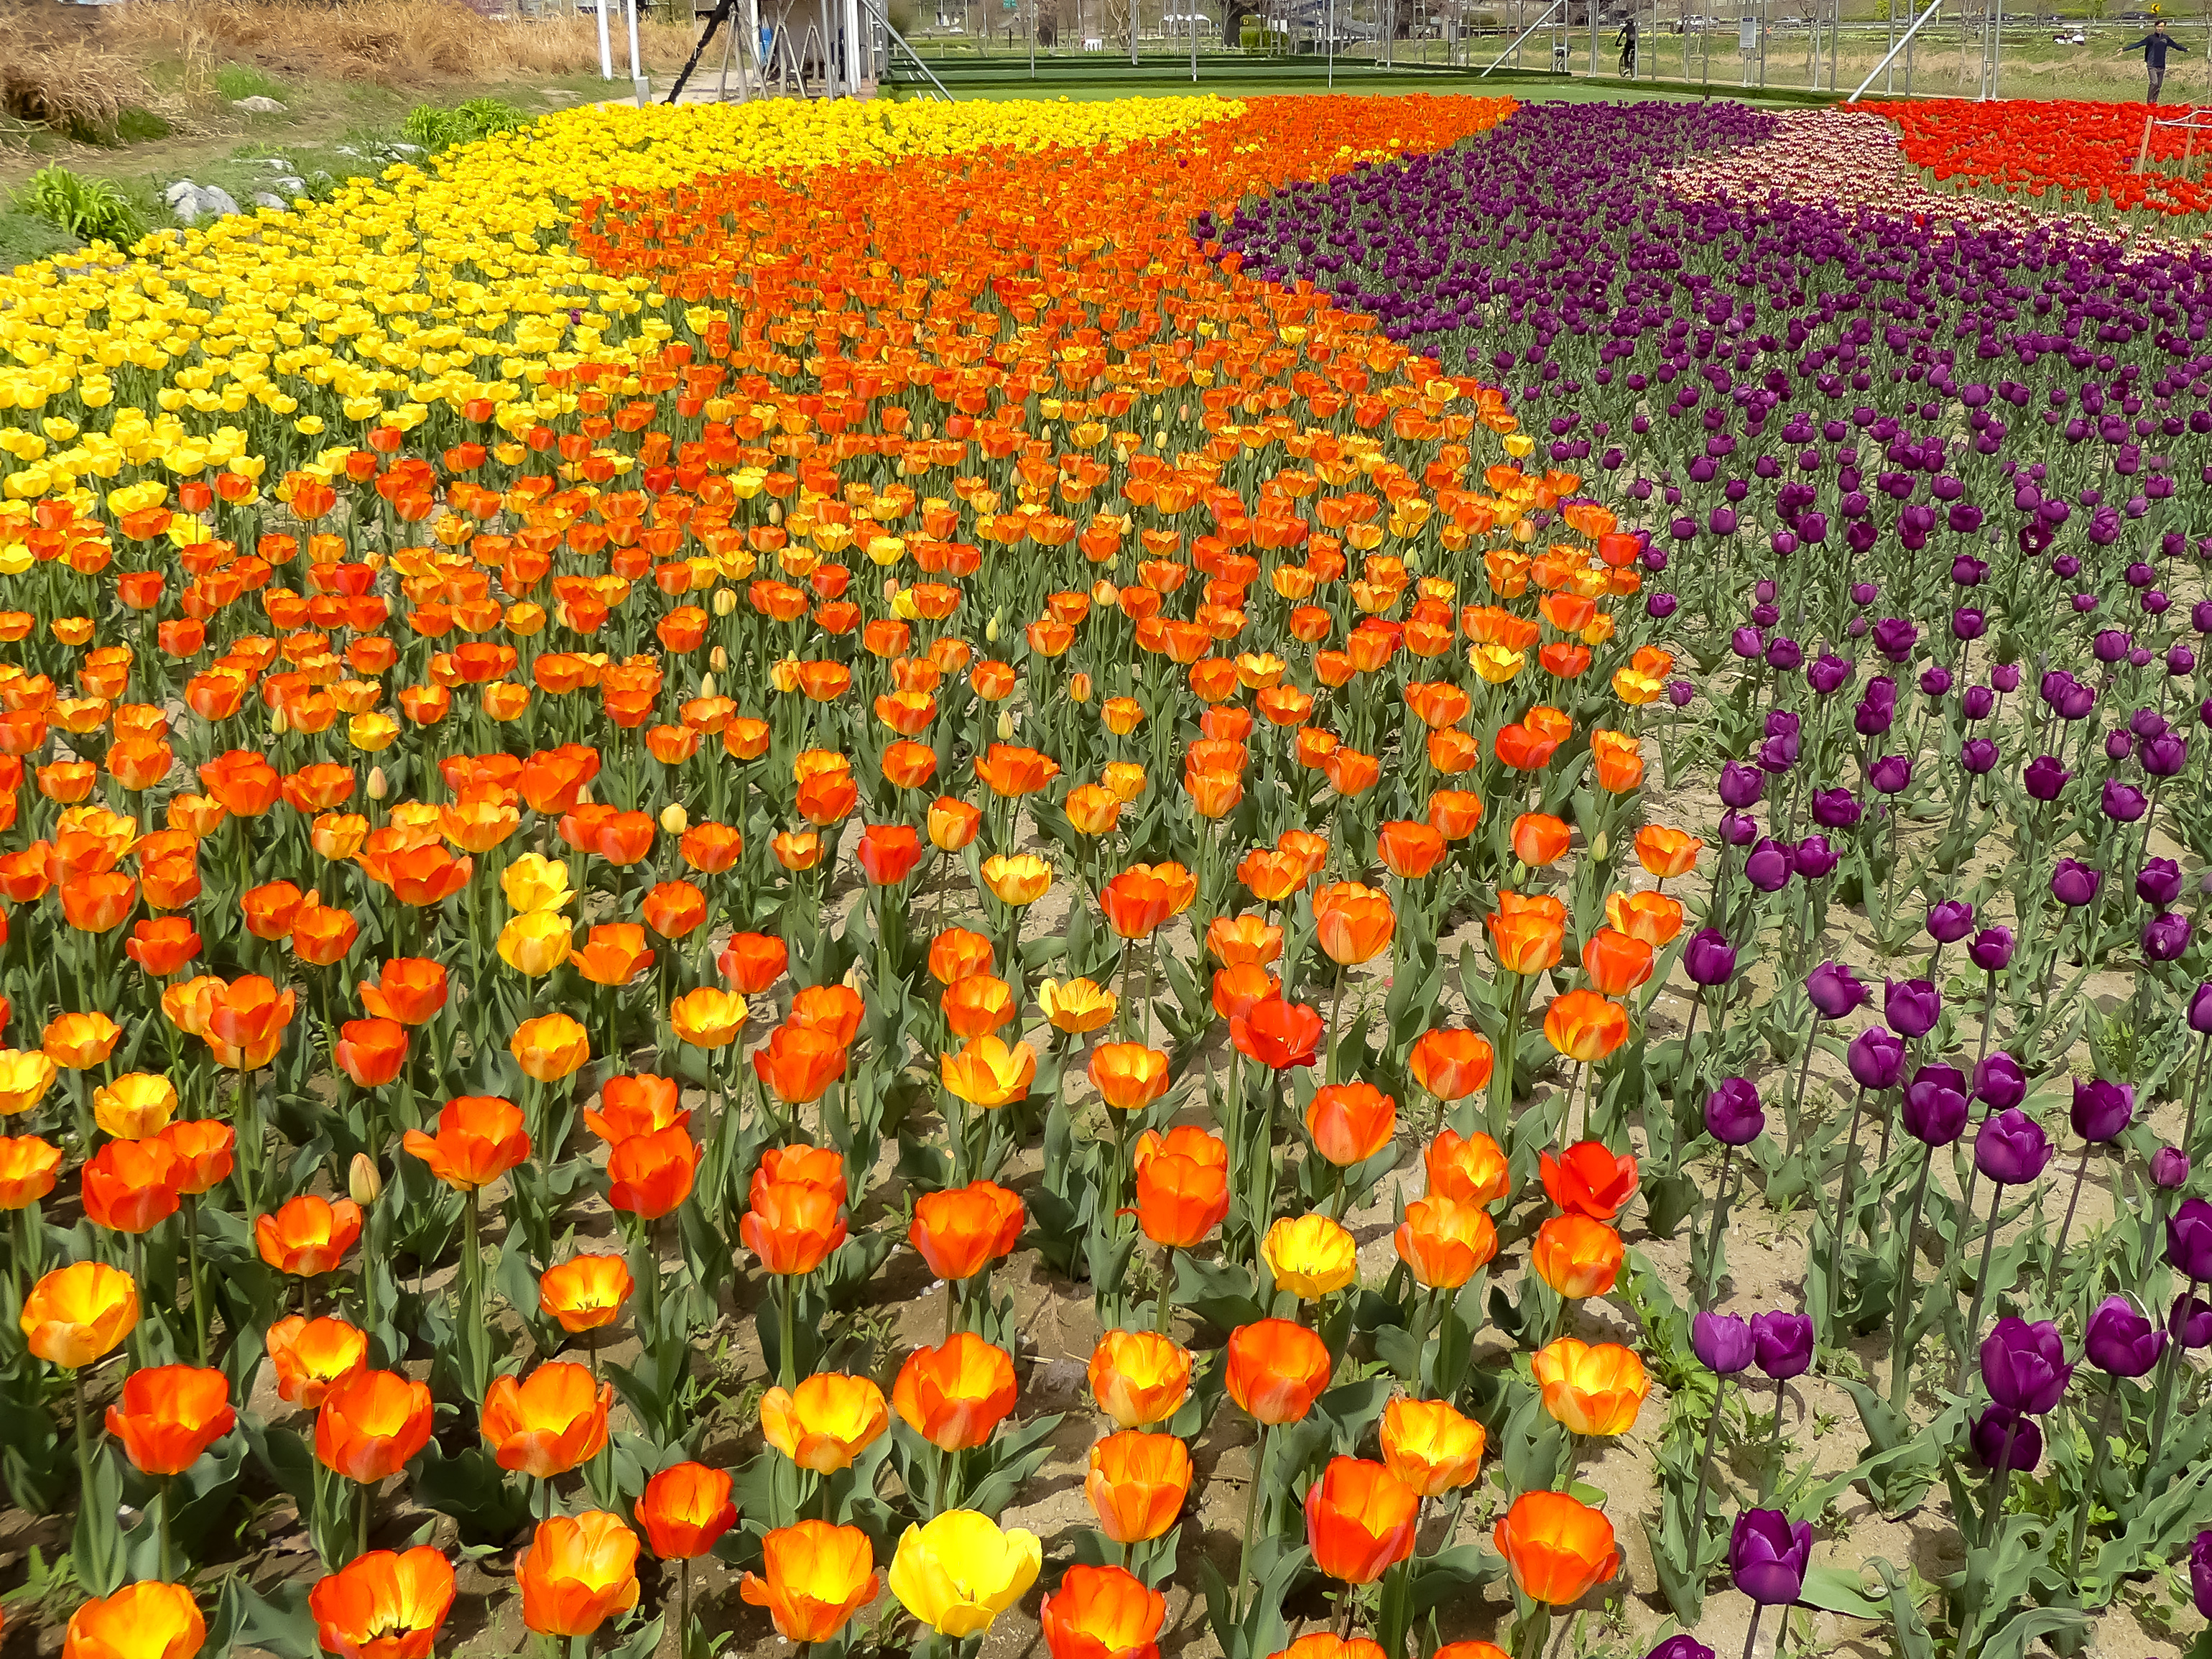
flower, flowering plant, plant, spring, botany, botanical garden, wildflower, annual plant, garden cosmos, petal, garden, gazania, plantation, field, groundcover, tagetes, perennial plant